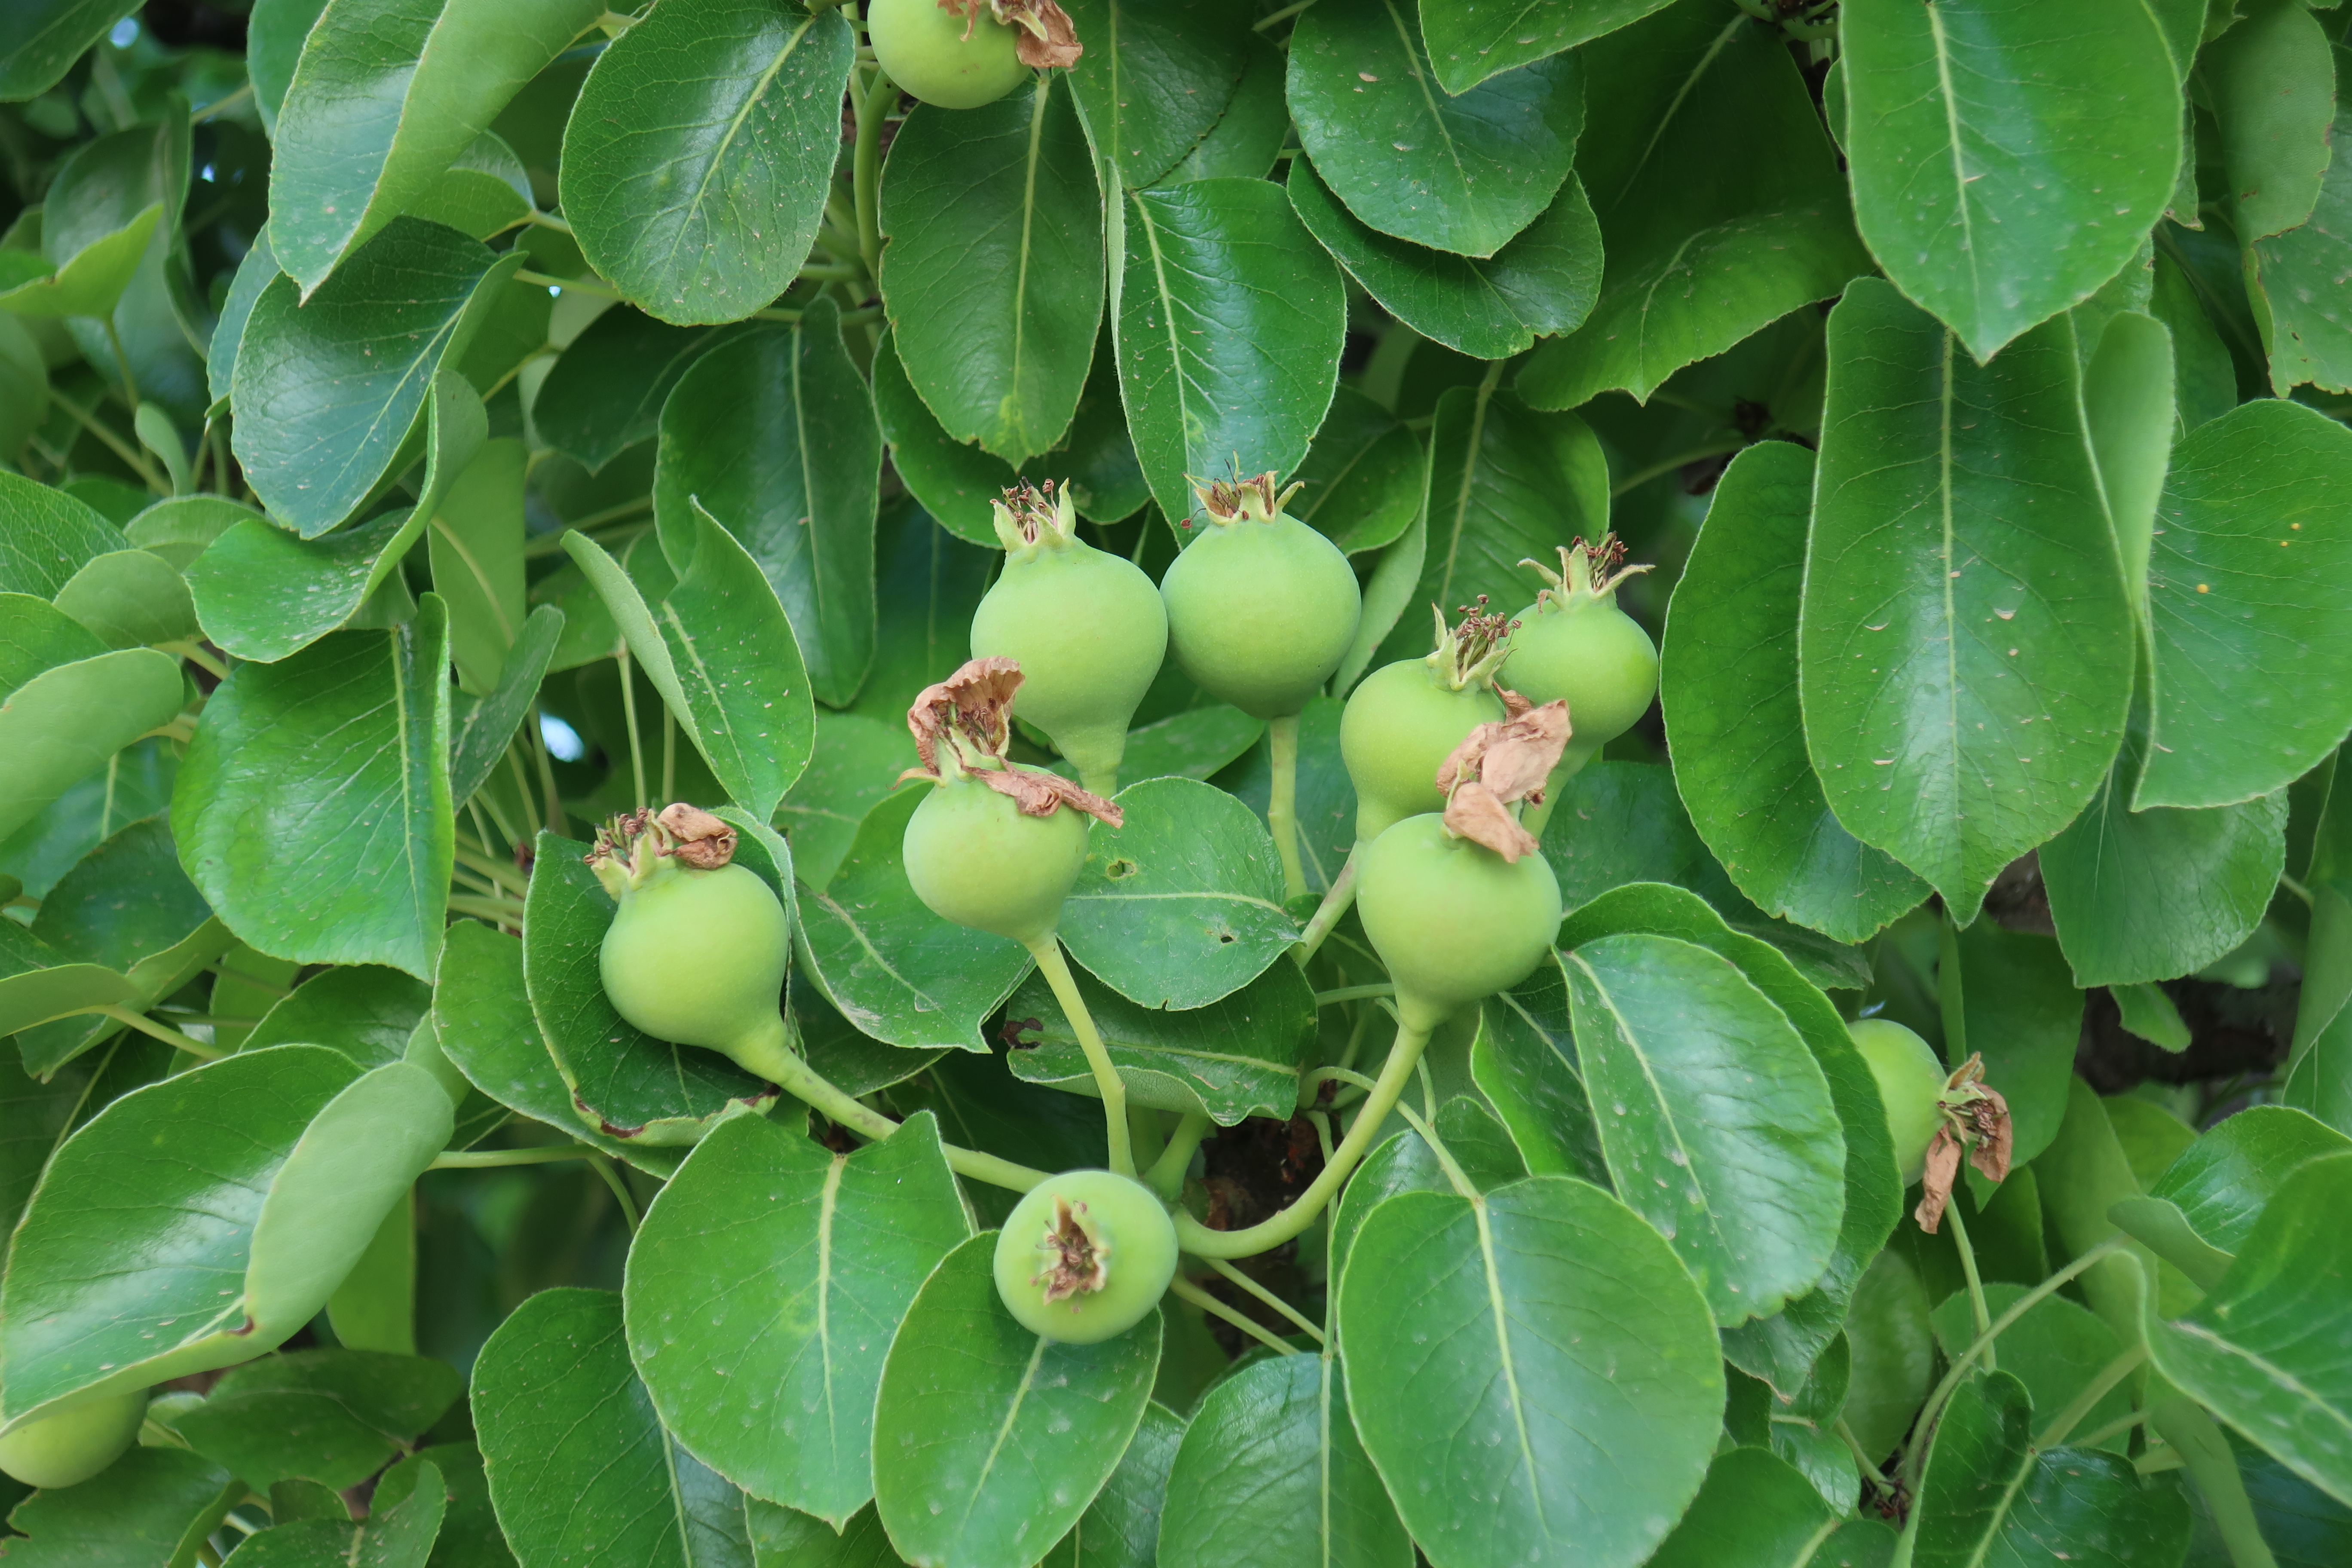
plant, flower, petal, bloom, rose, orange, botany, yellow, garden, flora, flowers, flowering plant, fruit tree, fruit, leaf, tree, food, feijoa, strawberry guava, hardy kiwi, woody plant, Candlenut, produce, Indian jujube, spurge family, guava